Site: brandenburg
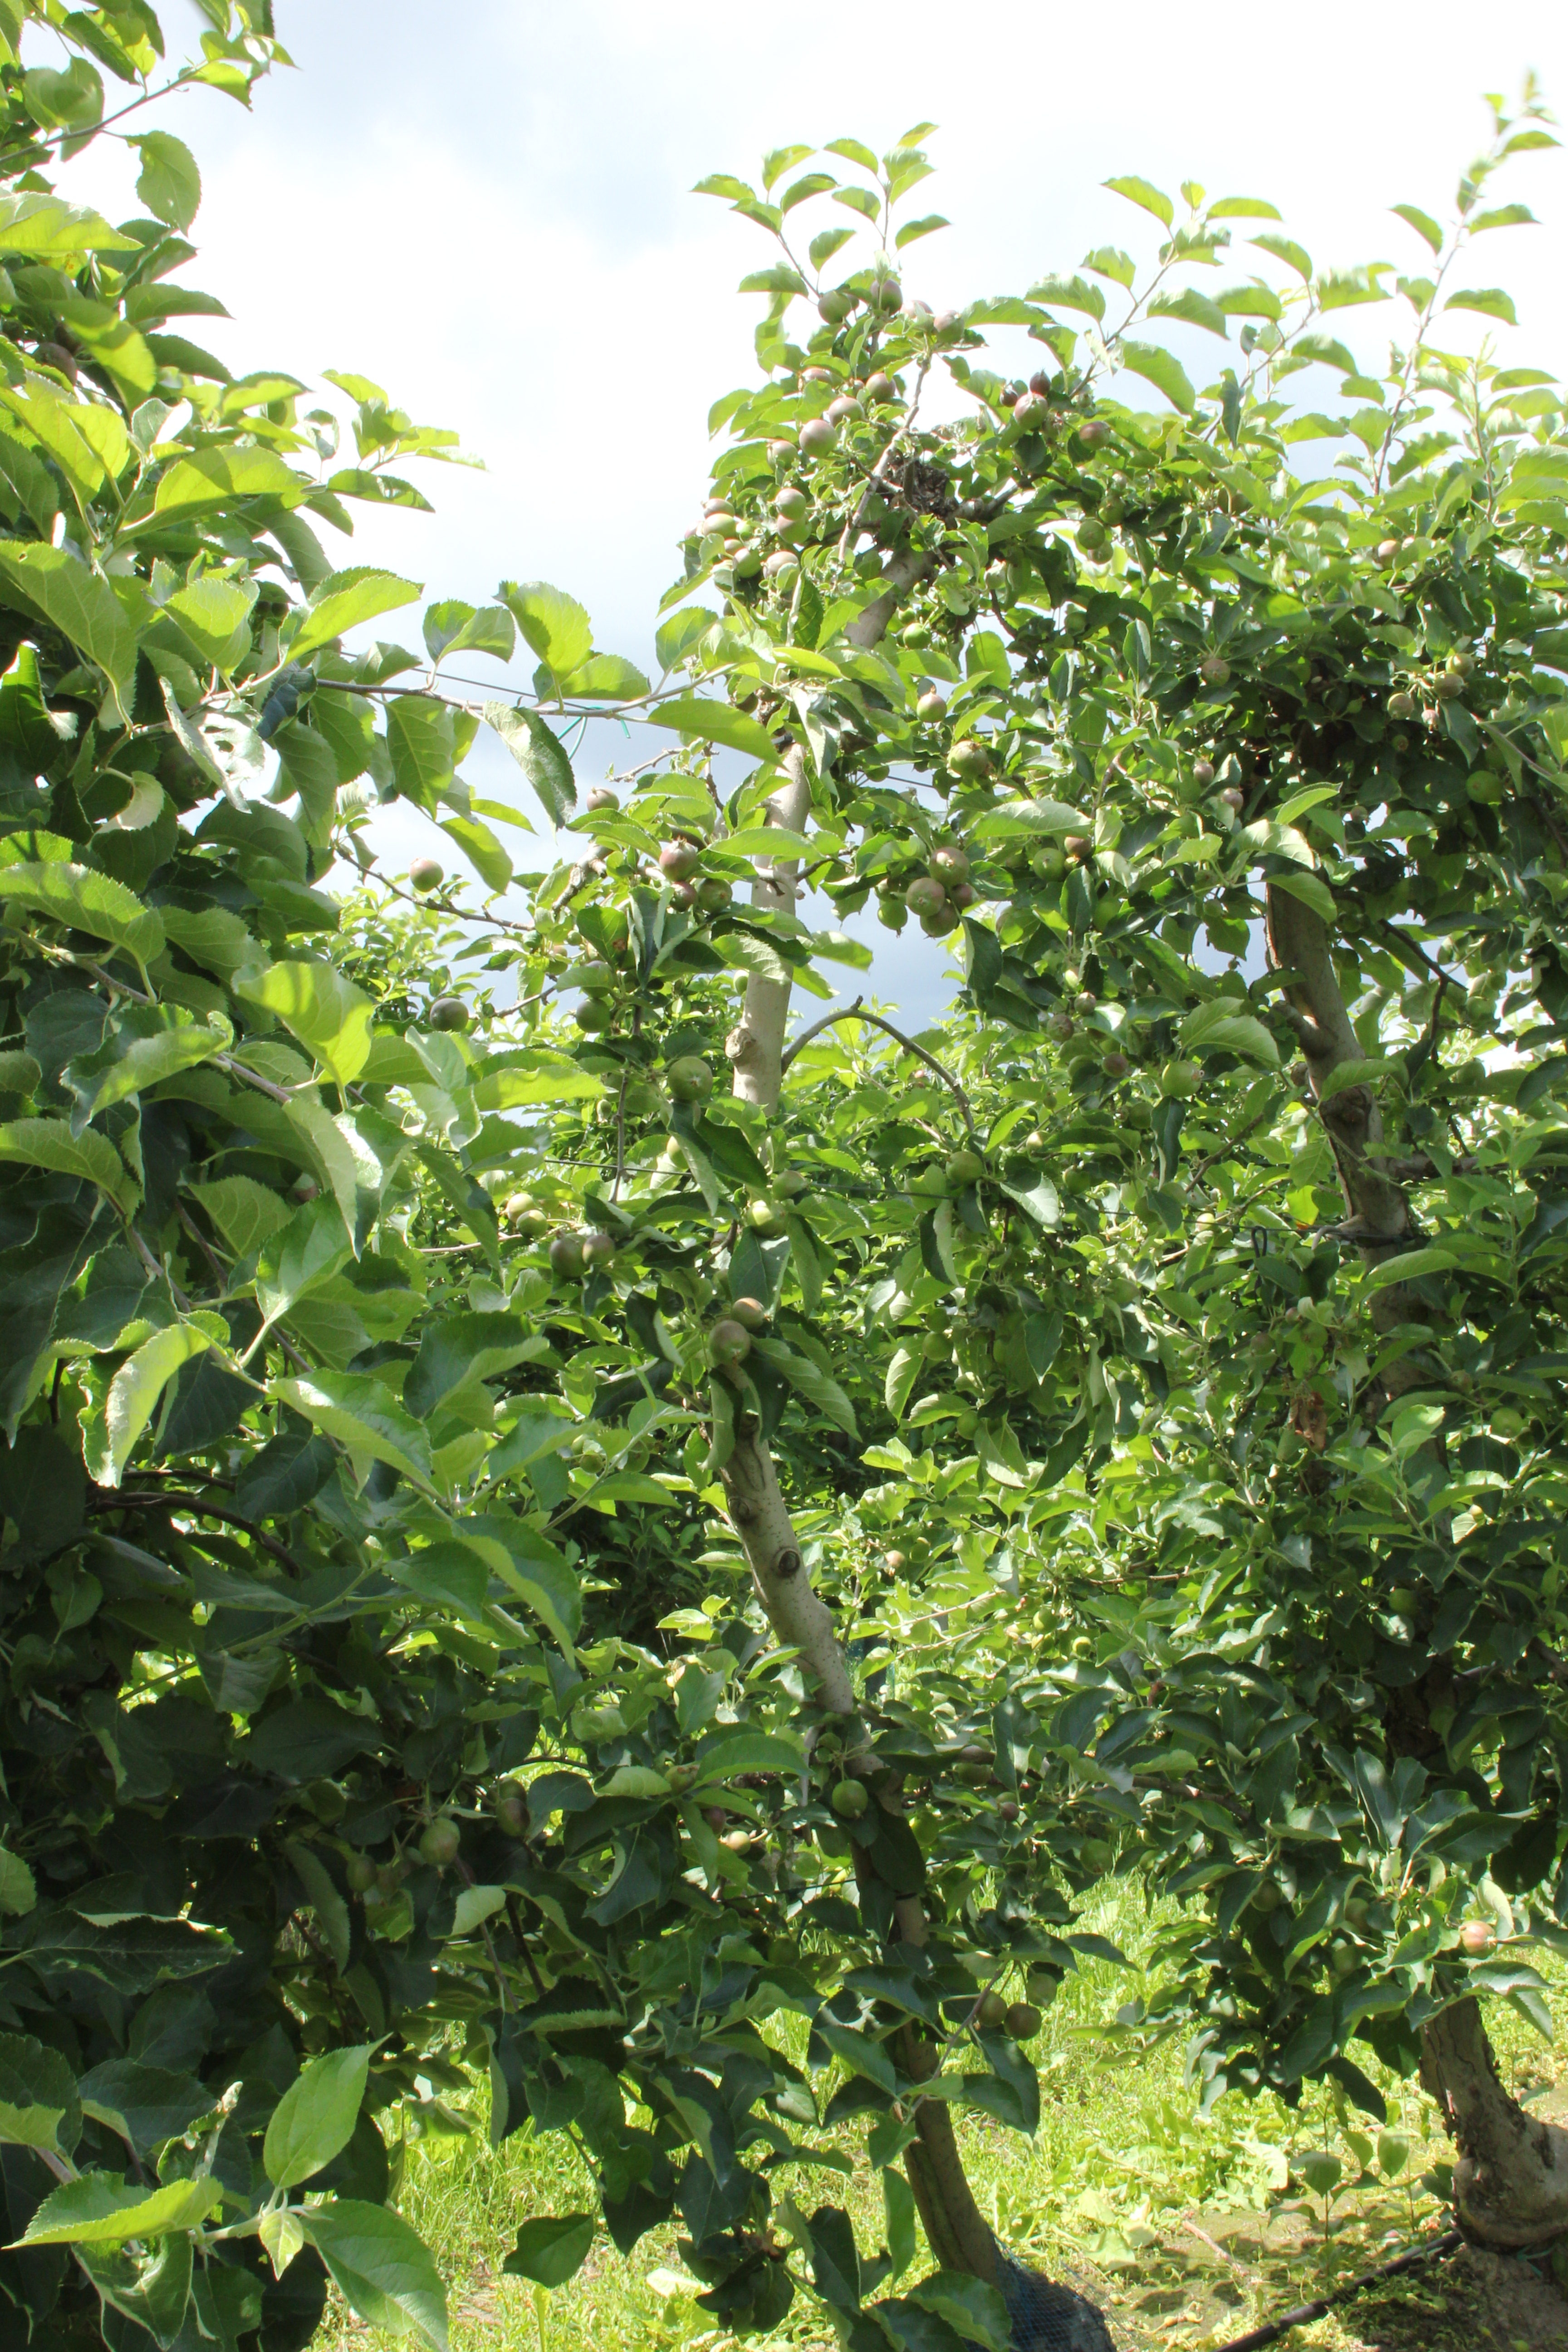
Growth stage (BBCH 73): Development of fruit